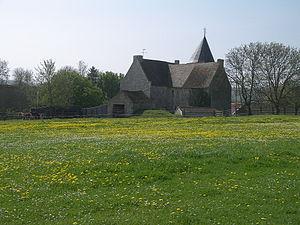
Manoir d'Ouilly-le-Tesson (Calvados)
Cette liste regroupe une partie des monuments historiques du Calvados.
Cette liste regroupe une partie des monuments historiques du Calvados.
Ouilly-le-Tesson est une commune française située dans le département du Calvados en région Normandie, peuplée de 591 habitants.